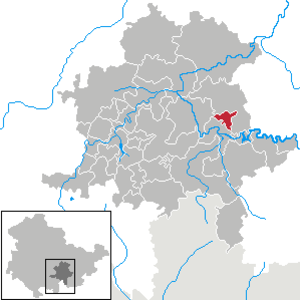
Kamsdorf est une municipalité allemande du land de Thuringe, dans l'arrondissement de Saalfeld-Rudolstadt, au centre de l'Allemagne. En 2015, sa population est de 2 657 habitants.